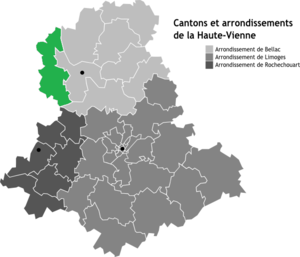
Carte des arrondissements de la Haute-Vienne
Le canton de Mézières-sur-Issoire est une ancienne division administrative française située dans le département de la Haute-Vienne et la région Nouvelle-Aquitaine. À la suite du redécoupage cantonal de 2014, le canton est fondu dans celui de Bellac.